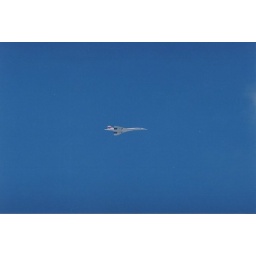
A Concorde flying over my house